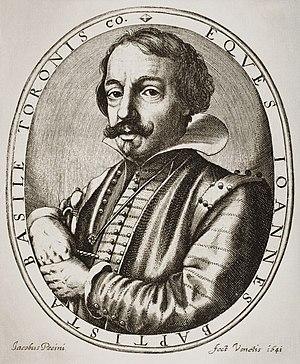
Giambattista Basile est un poète, courtisan et écrivain italien.